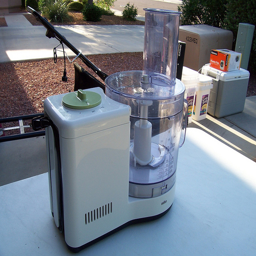
a mixer machine sitting on a white top
A blender on a table outside on a sidewalk.
A food processor bender on top of a table.
a kitchen appliance outdoors  next to shrubbery
A close shot of a very nice looking blender placed down.